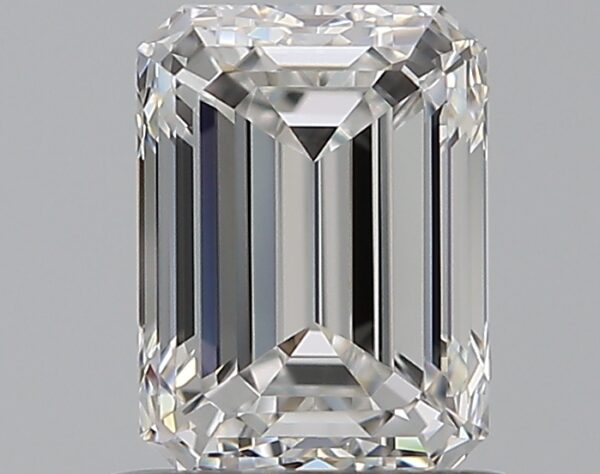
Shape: emerald
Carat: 0.91
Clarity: IF
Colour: F
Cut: EX
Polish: EX
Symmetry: VG
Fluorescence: N
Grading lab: GIA
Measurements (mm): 6.27 x 4.62 x 3.18